Church of the Sacred Heart (Freeport, Minnesota)

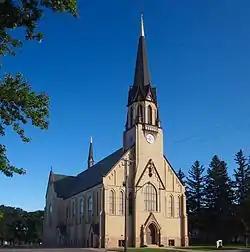
The Church of the Sacred Heart viewed from the northwest

The Church of the Sacred Heart is a historic Roman Catholic church building in Freeport, Minnesota, United States. The church was constructed from 1905 to 1906 as the third and largest building to house a congregation formed by the community's German American settlers in 1881. The property was listed on the National Register of Historic Places in 1991 as Church of the Sacred Heart (Catholic) for its local significance in the theme of social history. It was nominated for demonstrating the central role played by the Catholic church in Freeport and many other Central Minnesota communities settled by German immigrants.